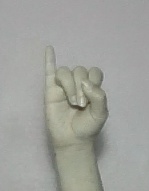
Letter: meem